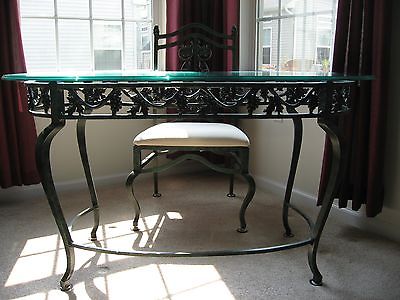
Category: table